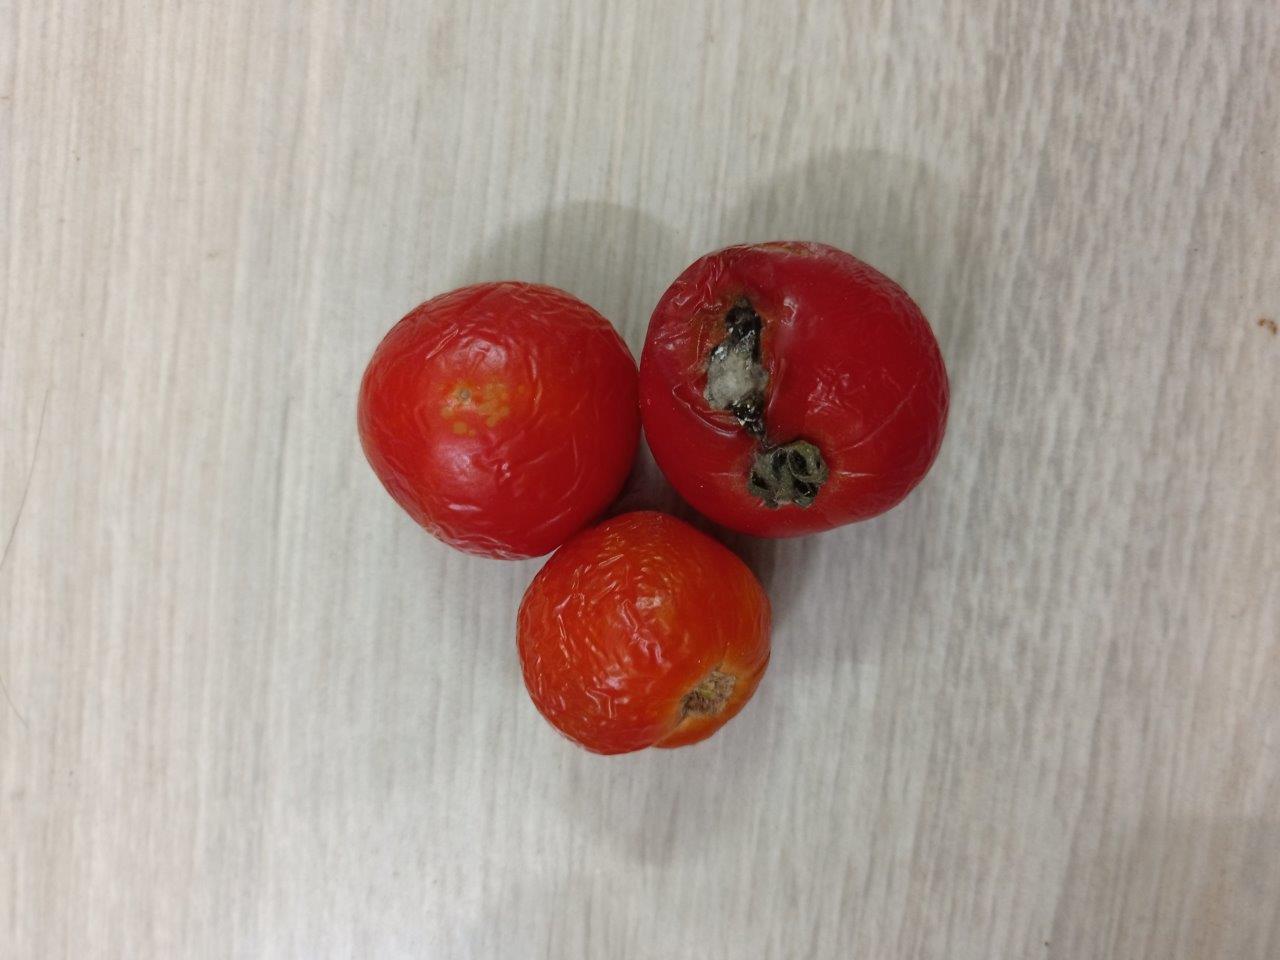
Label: Rotten